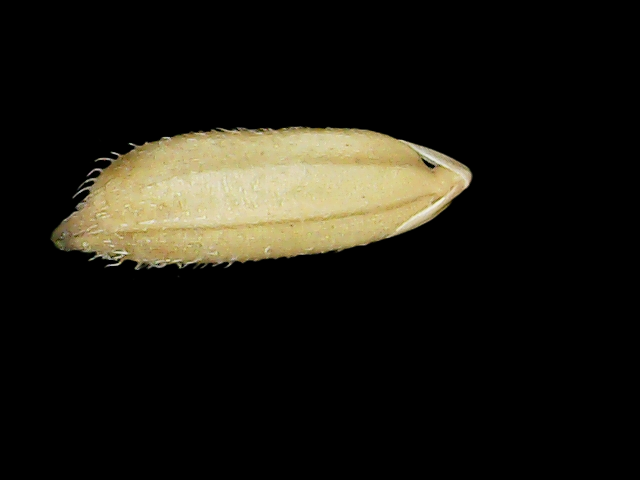
Rice variety: Binadhan23